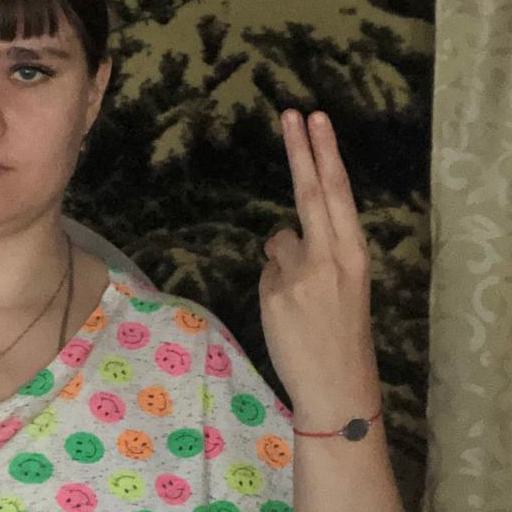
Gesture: two_up_inverted